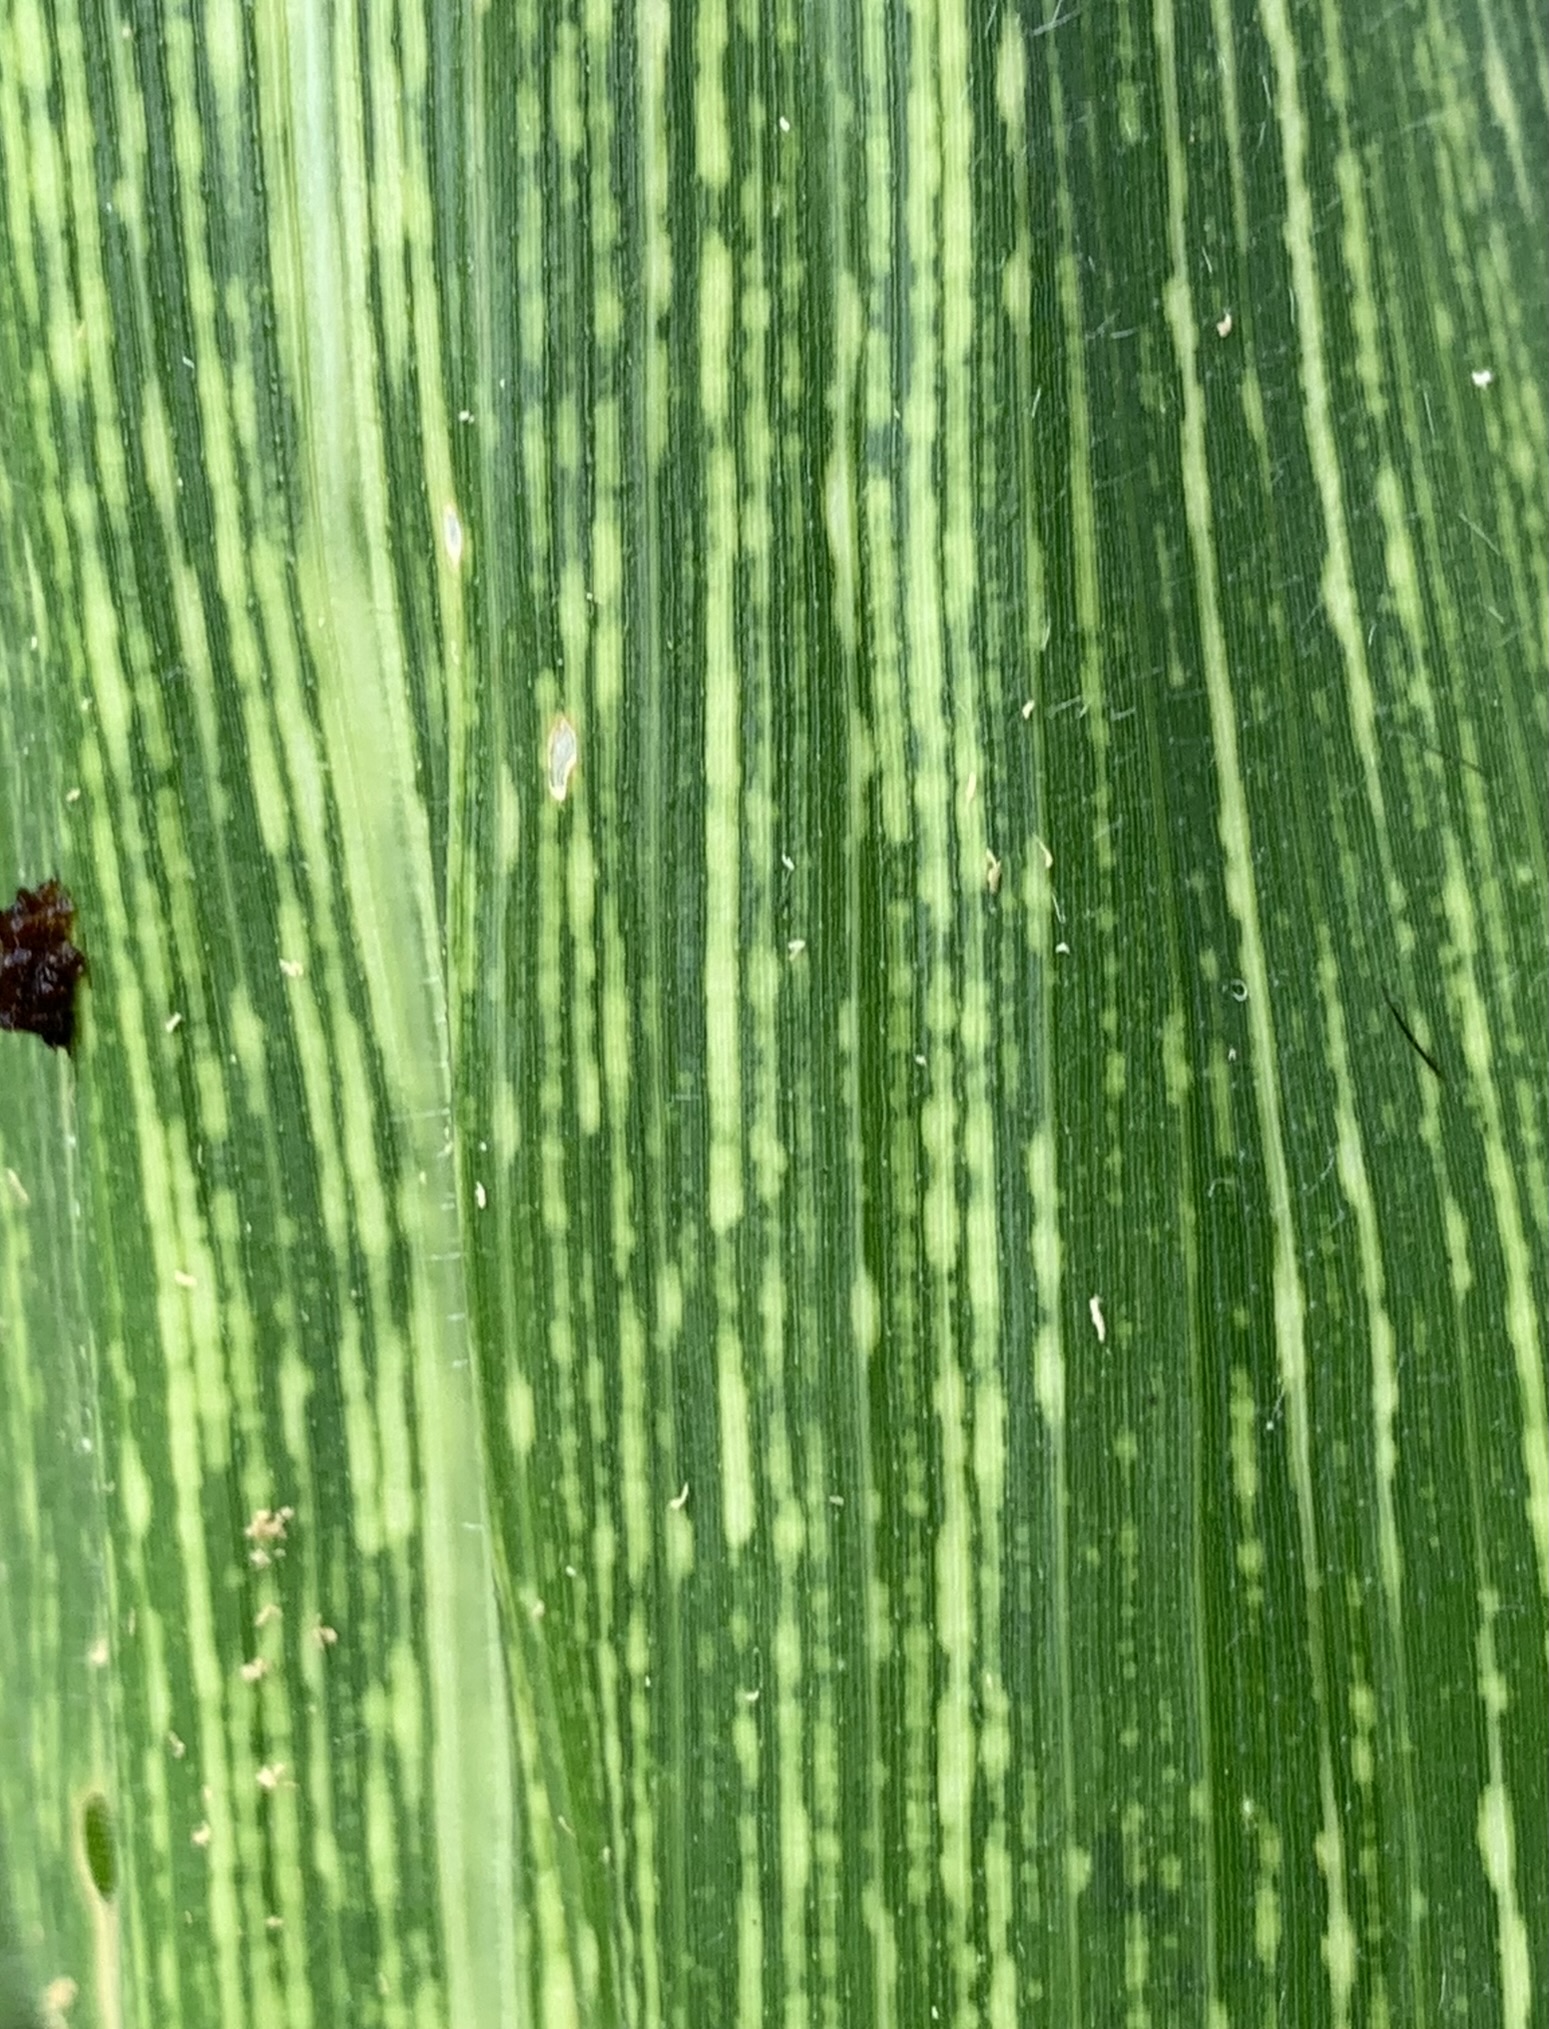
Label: MSV